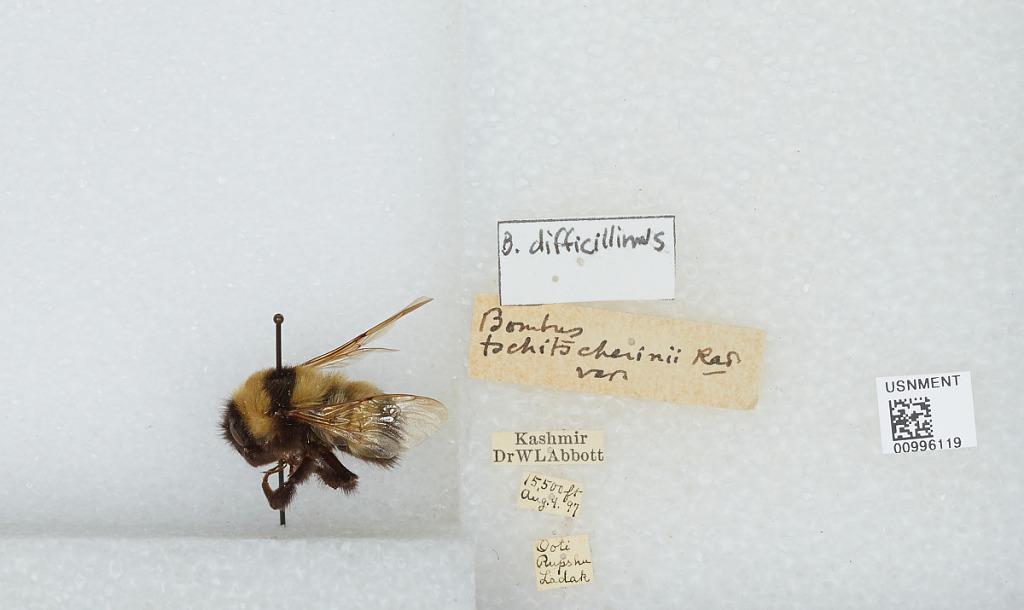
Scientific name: Bombus difficilinus Skirikov
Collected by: W. Abbott
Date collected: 1897-8-4
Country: India
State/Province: Kashmir
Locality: Rupshu
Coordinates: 33.0928, 78.1558